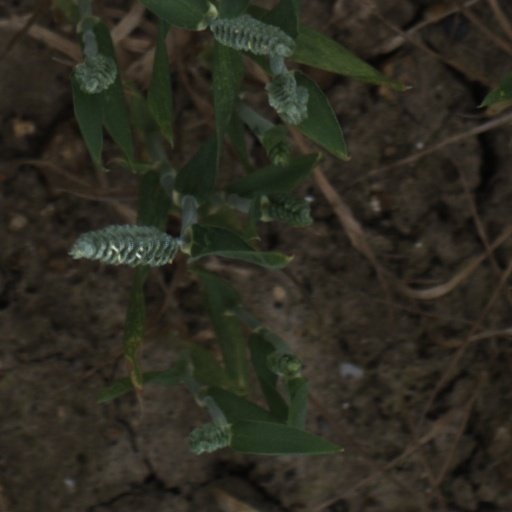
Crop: wheat